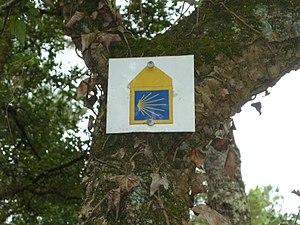
Signalétique Chemin vers plage du Metro
Tarnos est une commune française située dans le sud du département des Landes en région Nouvelle-Aquitaine, dans le canton de Seignanx, aux portes du Pays basque.